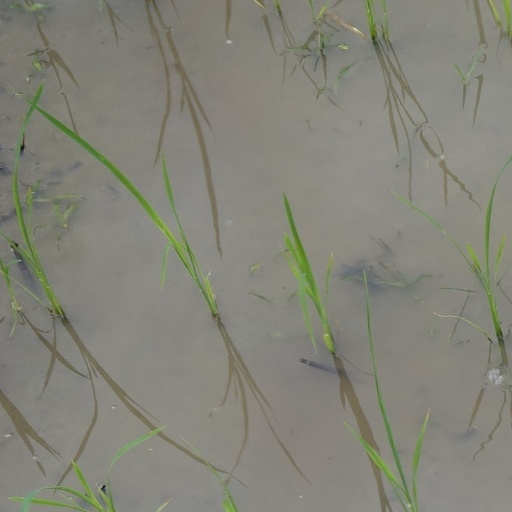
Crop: rice